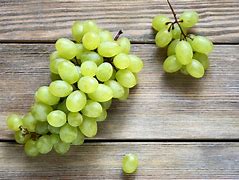
Label: Grapes